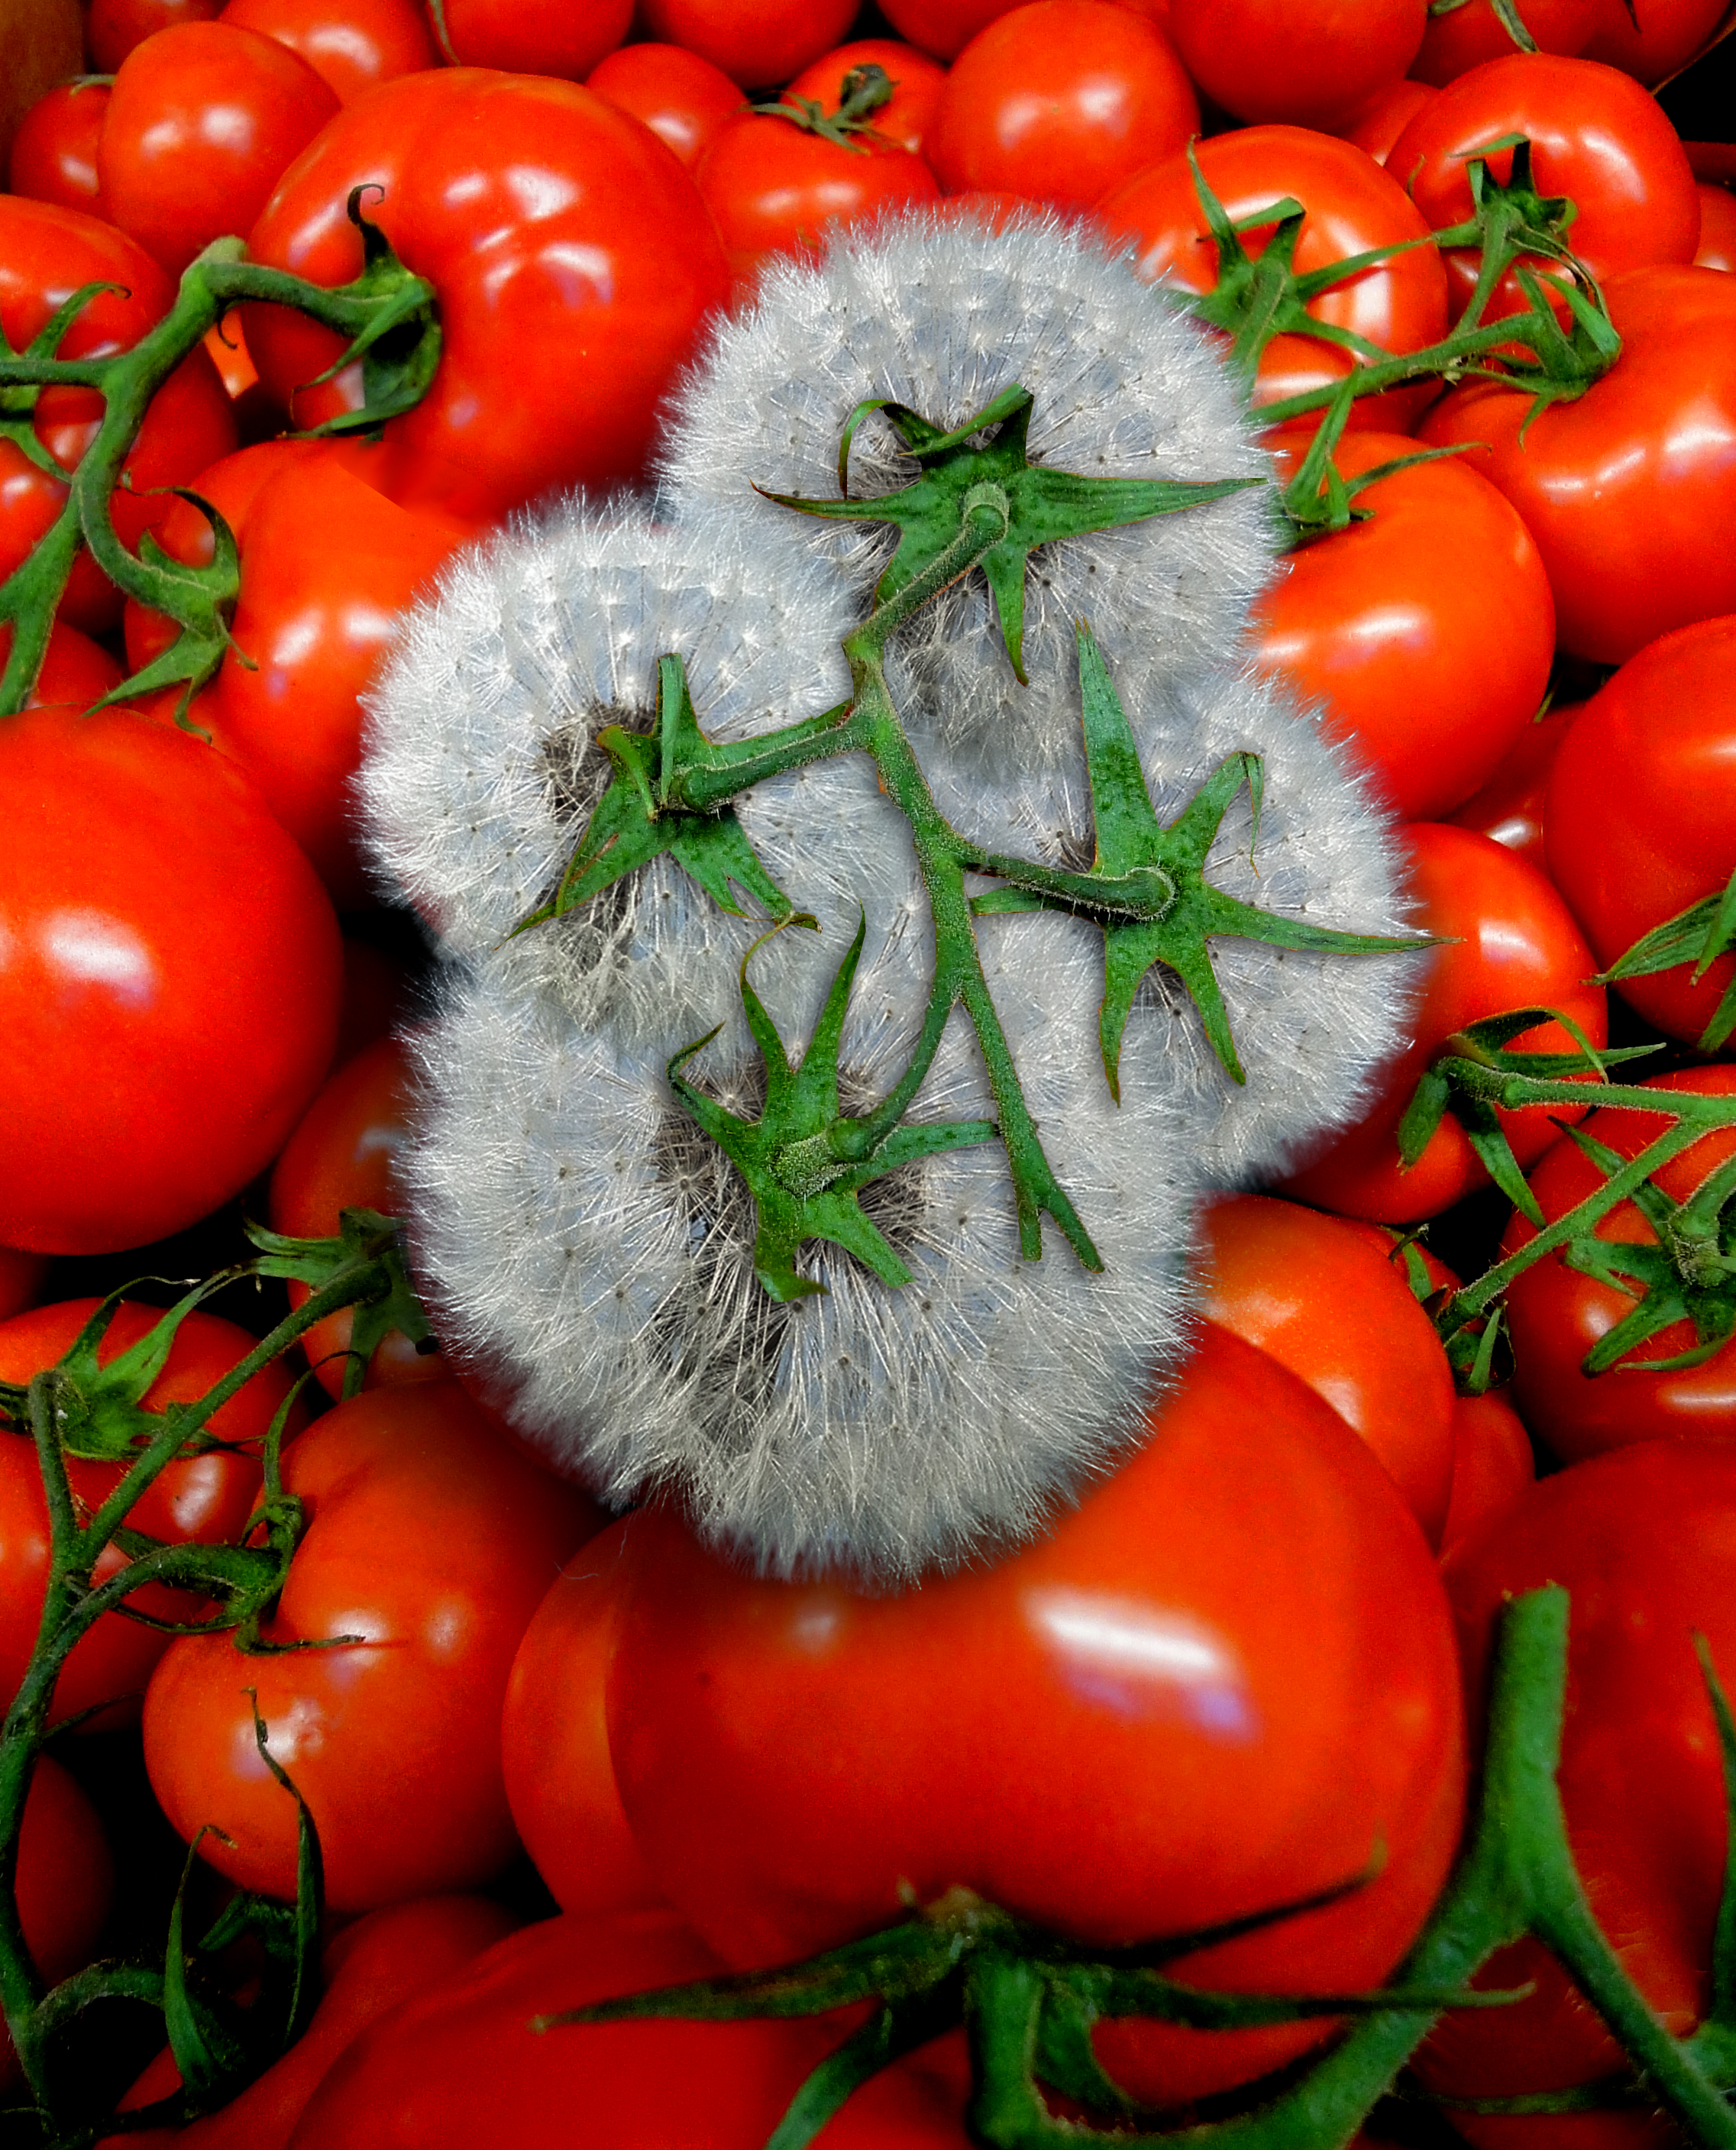
tomato, red, natural foods, vegetable, produce, food, local food, fruit, potato and tomato genus, bush tomato, vegetarian food, diet food, nightshade family